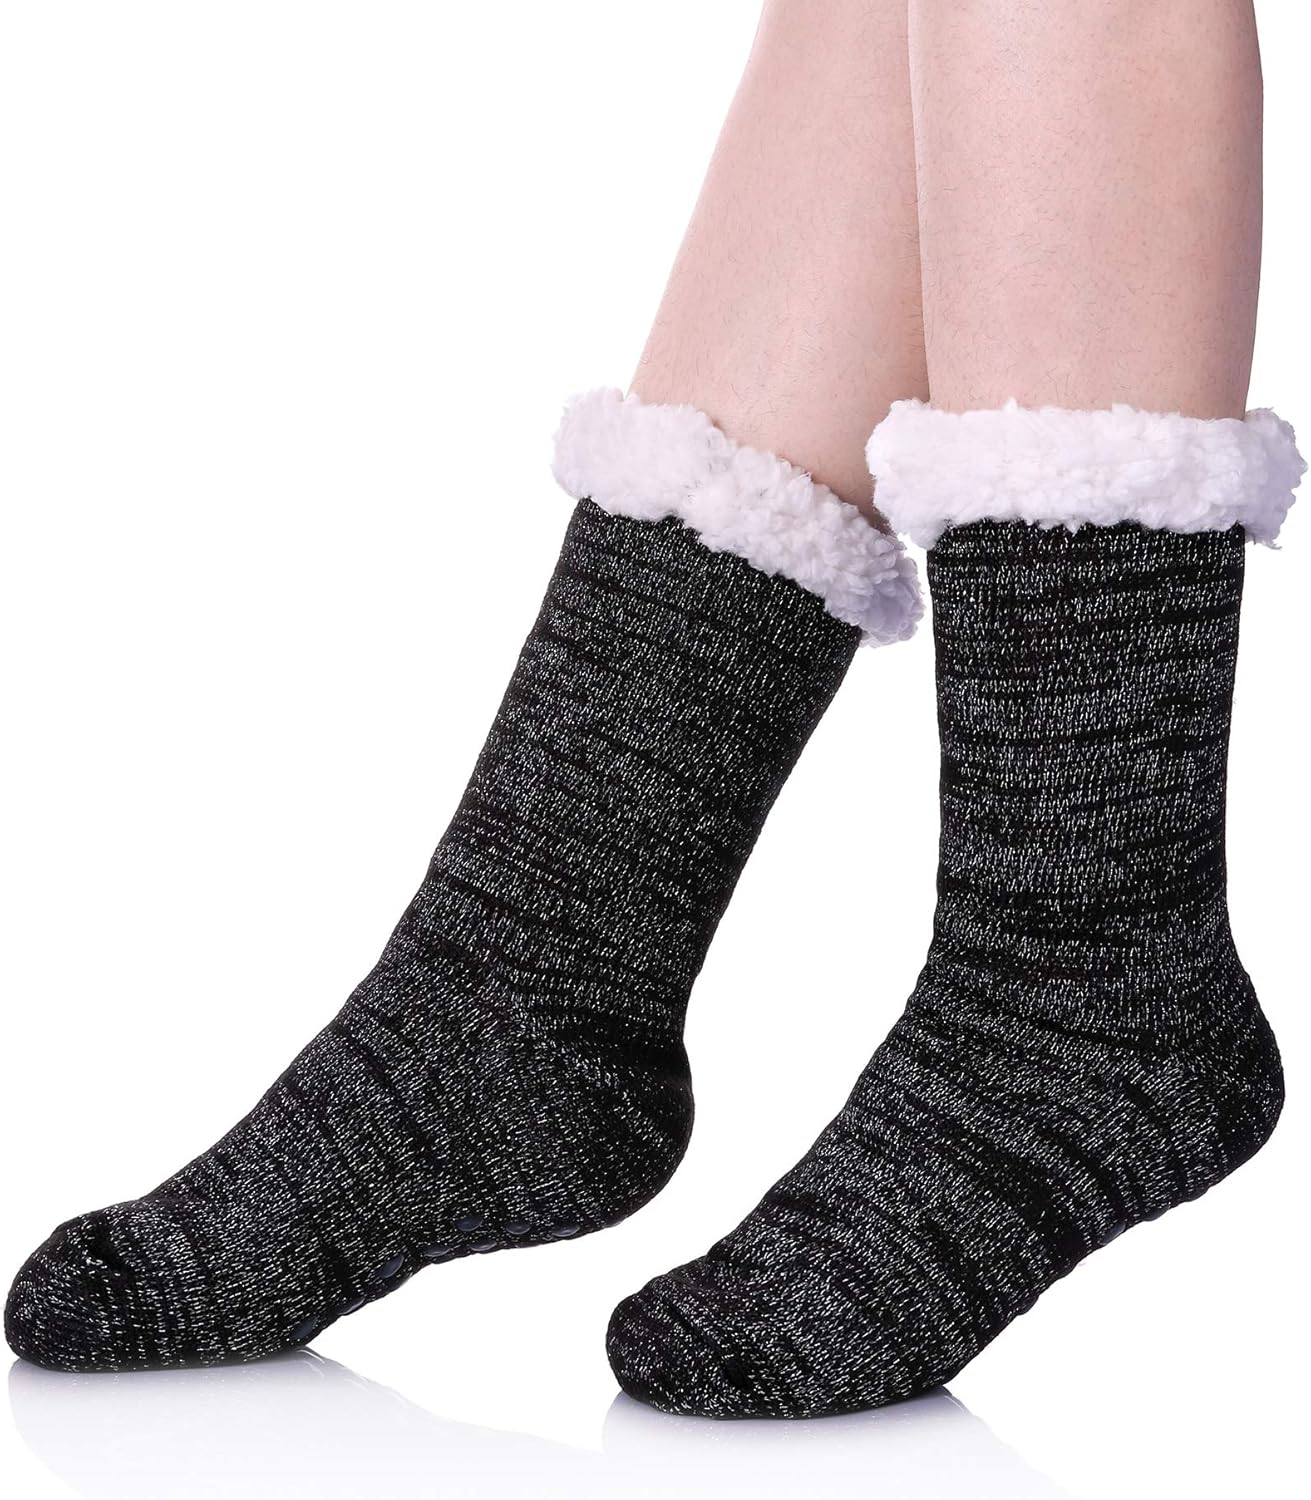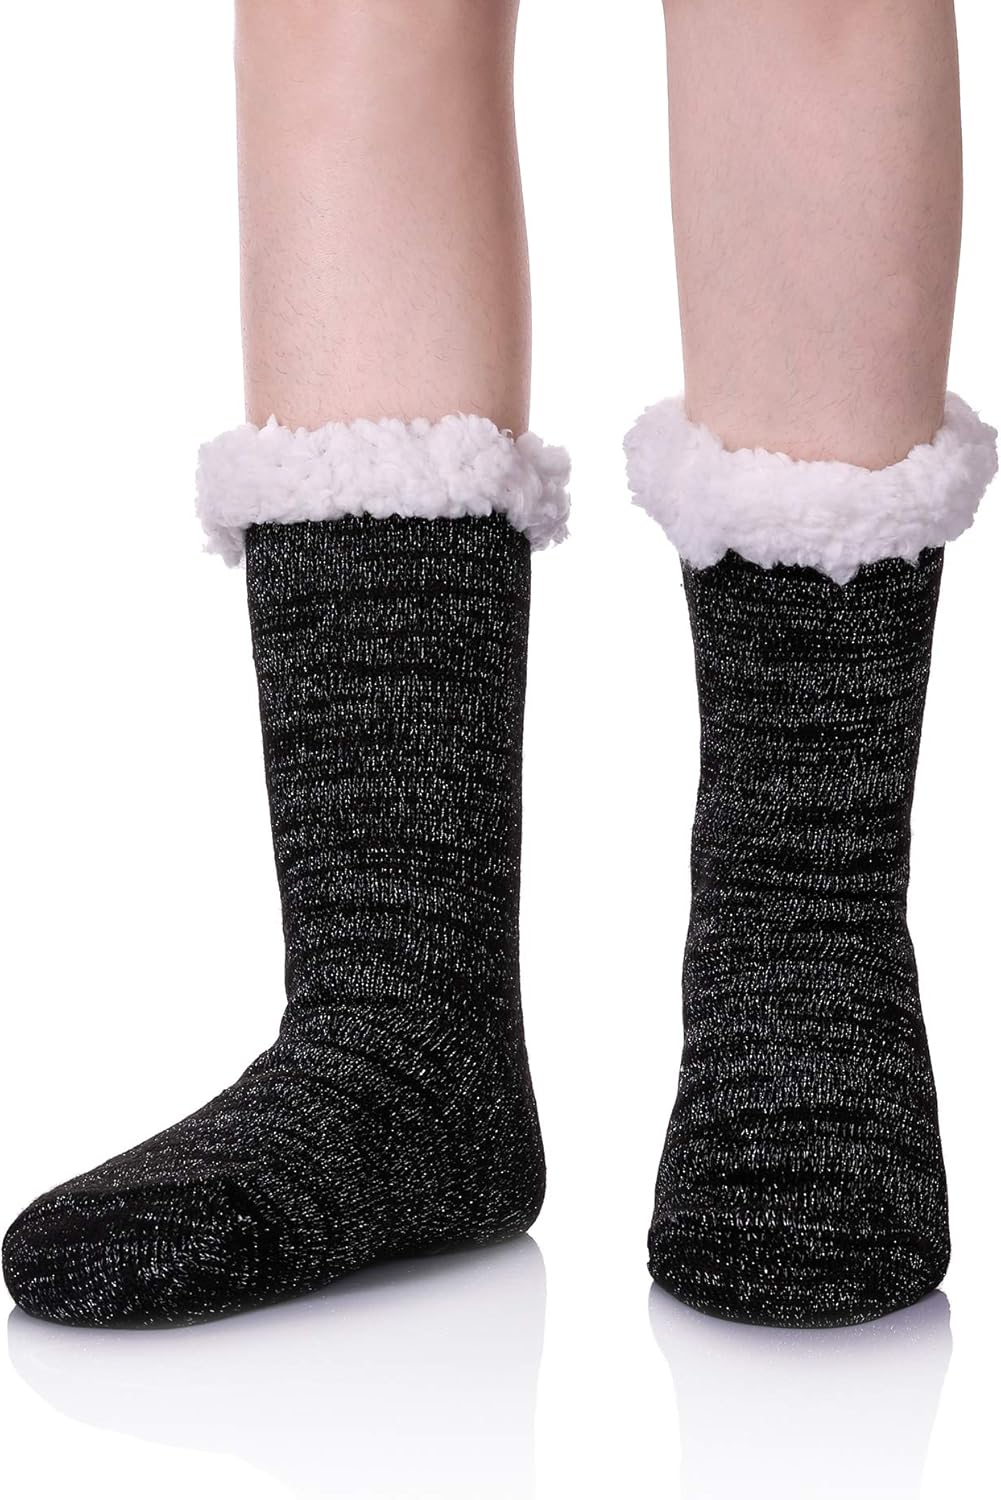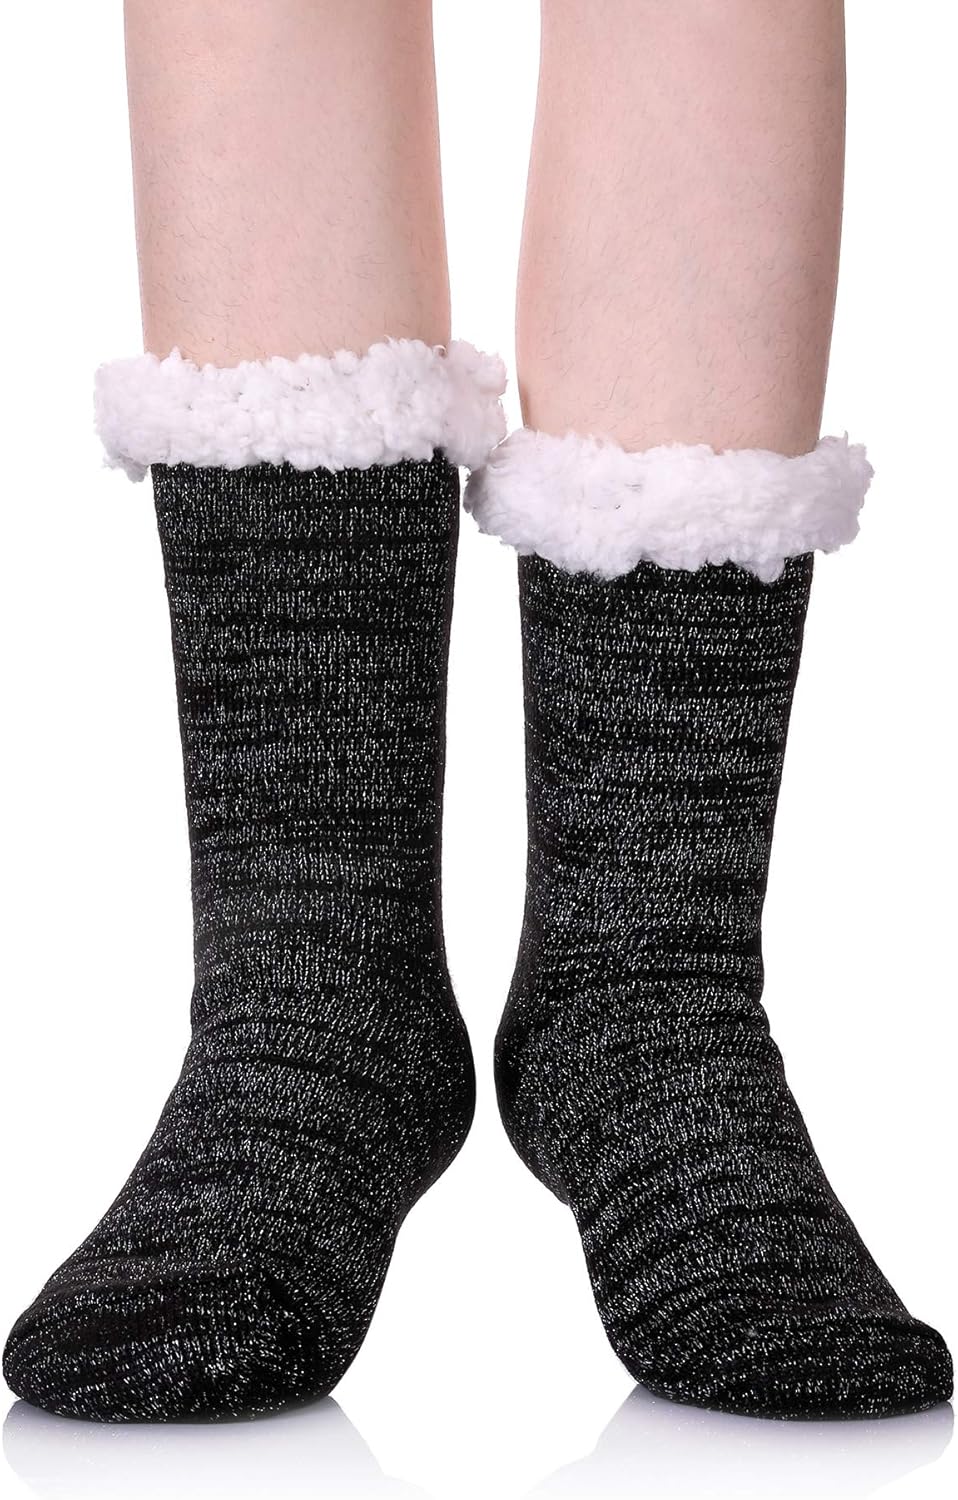
SDBING Women's Fuzzy Slipper Socks Soft Fluffy with Grippers Socks Winter Warm Non Slip Fleece Lined Socks (B-Black)
Category: AMAZON FASHION
These slipper boots feature a super-snug fleece lining for a comfortable fit. The lightweight, textured sole makes them perfect for wearing around the home, while sequin detailing adds a subtle touch of sparkle. Snuggle up and keep warm this season with these super soft slipper socks. Featuring a cable knit pattern, pom-pom detailing and soft lining, they`re prefect for those lazy days around the house. BEST GIFTS FOR FRIENDS： Choose your favorite color and design (or choose them all!) and be ready for this holiday season.
Features: Natural Rubber lining | HIGH QUALITY - SDBING Fleece-lined women socks are made of 100% Polyester. Suitable for Women US size 6 to 10. They are elastic and perfectly make it suitable for your feet. | WOMEN WINTER SOCKS - Soft cloud-like fluffy material will keep your feet and toes warm on cold mornings! Fluffy fleece lining is super soft and cozy. | WOMENS NON-SKID SOCKS - Silicon rubber grips on soles of socks prevent slips and falls on smooth floors. Great socks for womens or the elderly to prevent falls, all while looking stylish and comfortable. matched with any clothes you choose to wear today! | WARM SOCKS - Each packing including one pairs of sliper socks. Great for lounging around your home, especially on cold mornings! Regular socks do not prevent your feet from the cold, but our fleece lined socks keep your feet toasty day and night. | EXCELLENT GIFT CHOICE -These winter socks make the perfect present for home wear.you also could choose for your girlfriend, daughter, wife, as birthdays, christmas and holidays gift! or as women, girls socks gift.